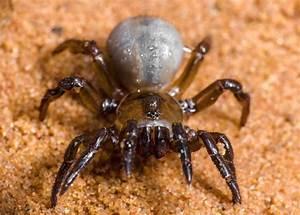
spider